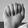
ASL letter: A